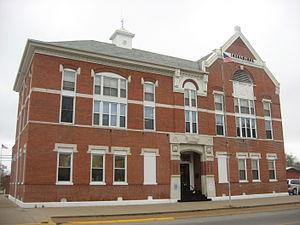
La ville de Carmi est le siège du comté de White, dans l’État de l’Illinois, aux États-Unis. Sa population s’élevait à 5 240 habitants lors du recensement de 2010, estimée à 4 971 habitants en 2017.